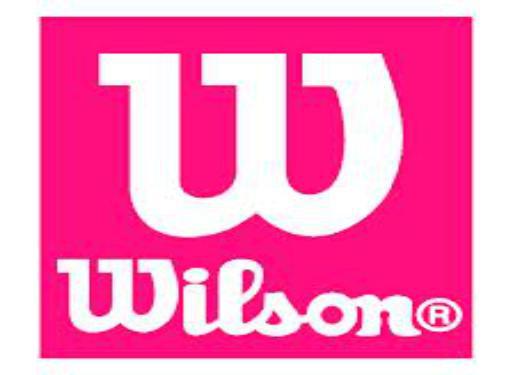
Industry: Sports